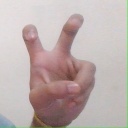
अक्षर: ई